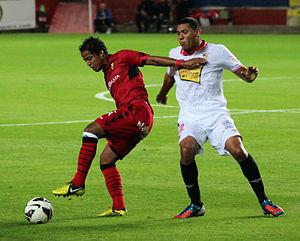
Giovani Alex dos Santos Ramírez, dit Giovani dos Santos ou plus simplement Giovani, né le 11 mai 1989 à Monterrey au Mexique d'un père brésilien et d'une mère mexicaine, est un footballeur international mexicain qui évolue actuellement au poste d'attaquant au Club América. Ayant été naturalisé espagnol en 2007, il possède les trois nationalités suivantes : mexicaine, brésilienne et espagnole.